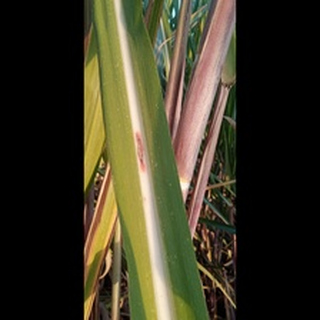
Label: sugarcane_red_rot